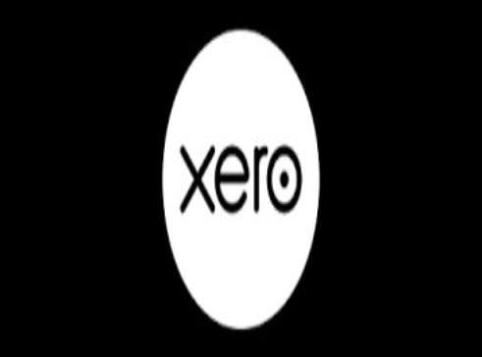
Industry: Others